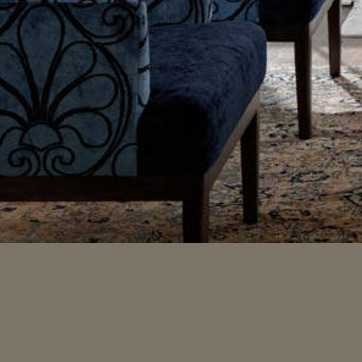
Material: wood